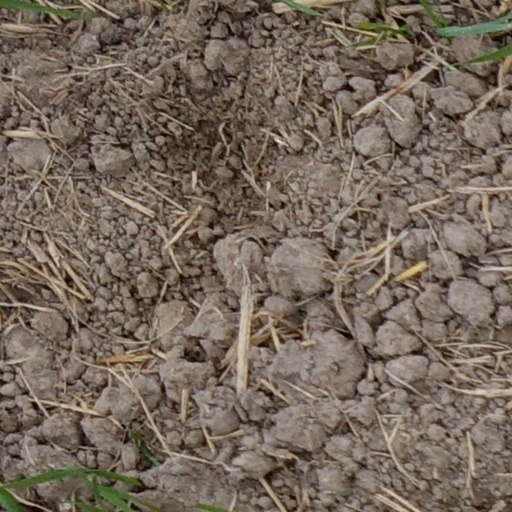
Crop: wheat